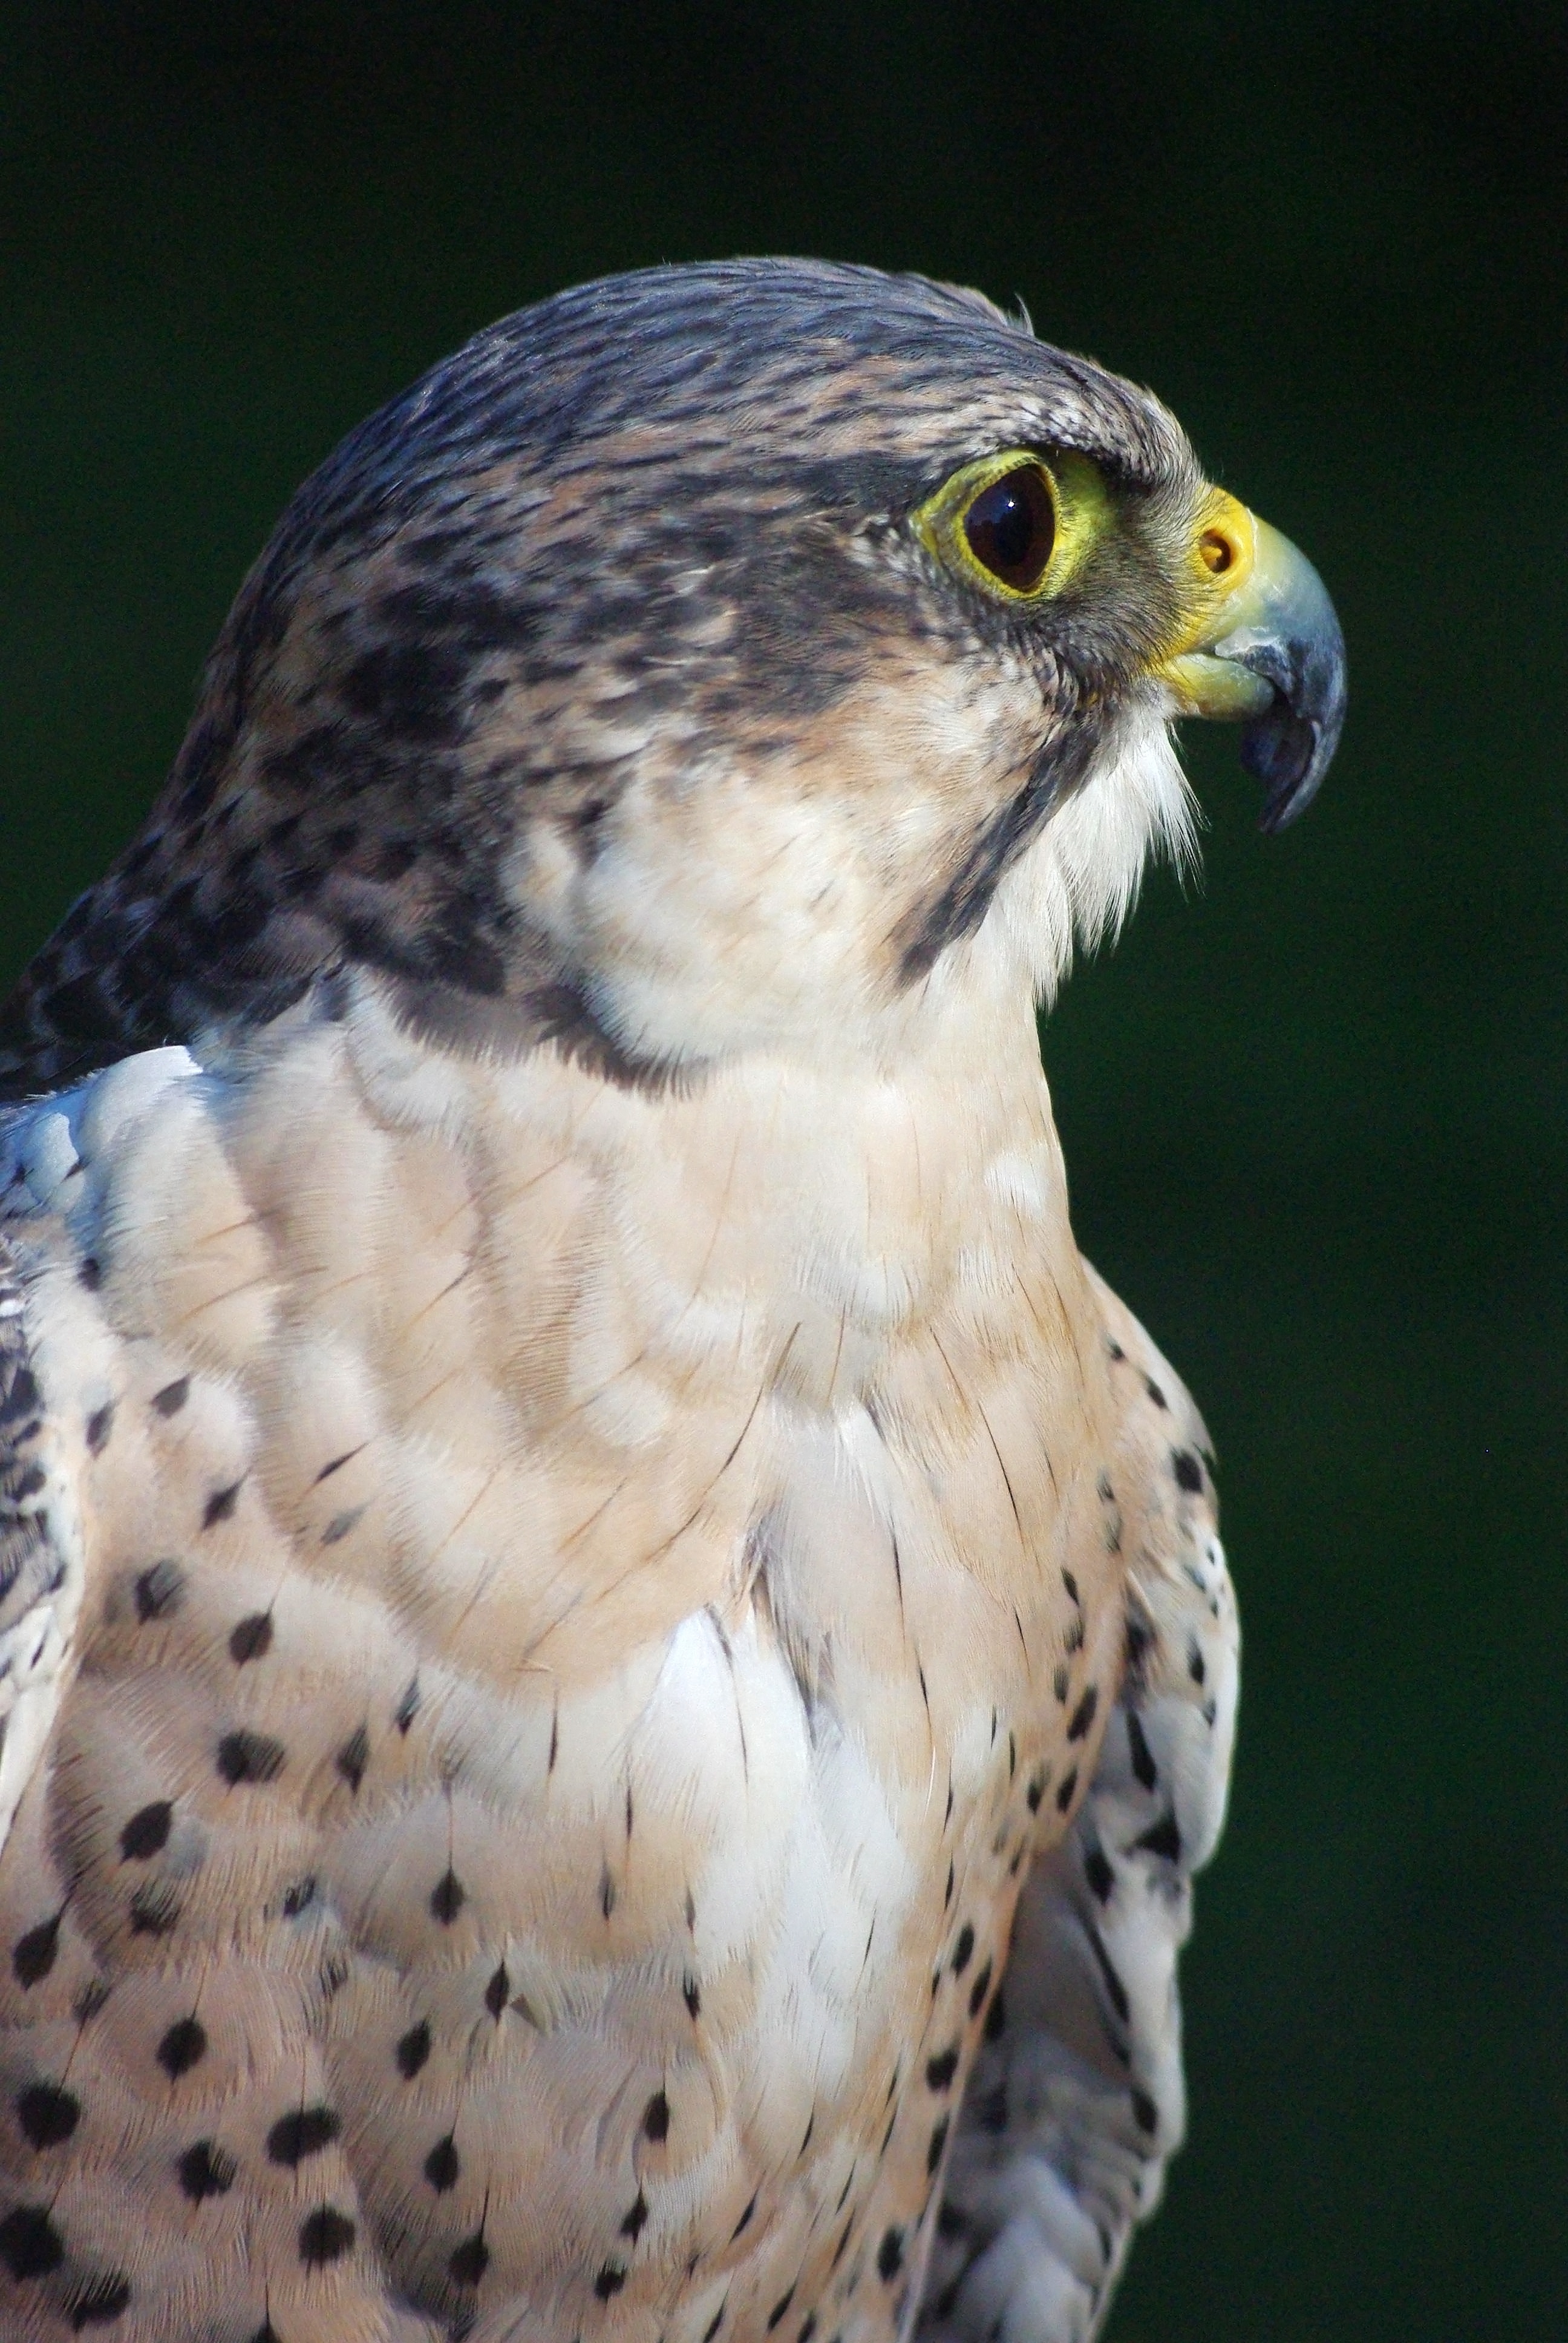
nature, bird, wing, animal, wildlife, portrait, beak, hawk, fauna, raptor, majestic, bird of prey, close up, head, vertebrate, bill, wild bird, falcon, pride, falconry, adler, heraldic animal, martial eagle, brown eagle, perching bird, accipitriformes